David Kappos

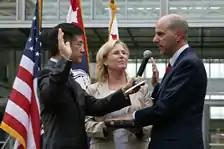
David Kappos (right) being sworn in as Under Secretary of Commerce for Intellectual Property and USPTO Director by Secretary of Commerce Gary Locke, as Kappos's wife, Leslie, holds the Bible, August 13, 2009.

Kappos became Under Secretary of Commerce for Intellectual Property and USPTO Director in August 2009. In this capacity, he was a chief negotiator in the passage and implementation of the Leahy-Smith America Invents Act; signed into law by President Barack Obama in September 2011. The legislation represents the most significant legislative change to the U.S. patent system since the Patent Act of 1952.